Walter Benjamin

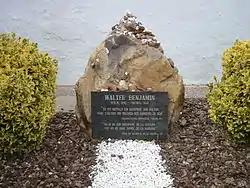
Walter Benjamin's grave in Portbou. The epitaph in German, repeated in Catalan, quotes from Section 7 of "Theses on the Philosophy of History": "There is no document of culture which is not at the same time a document of barbarism"

The historical record indicates that he safely crossed the French–Spanish border and arrived at the coastal town of Portbou, in Catalonia on 25 September 1940. The Franco government had cancelled all transit visas and ordered the Spanish police to return such persons to France, including the Jewish refugee group Benjamin had joined. They were told by the Spanish police that they would be deported back to France the next day, which would have thwarted Benjamin's plans to travel to the United States. Expecting repatriation to Nazi hands, Benjamin killed himself with an overdose of morphine tablets that night, while staying at the "Hotel de Francia"; the official Portbou register records 26 September 1940 as the date of death. Benjamin's colleague Arthur Koestler, also fleeing Europe, attempted suicide by taking some of the morphine tablets, but survived. Benjamin's brother Georg was killed at the Mauthausen-Gusen concentration camp in 1942.